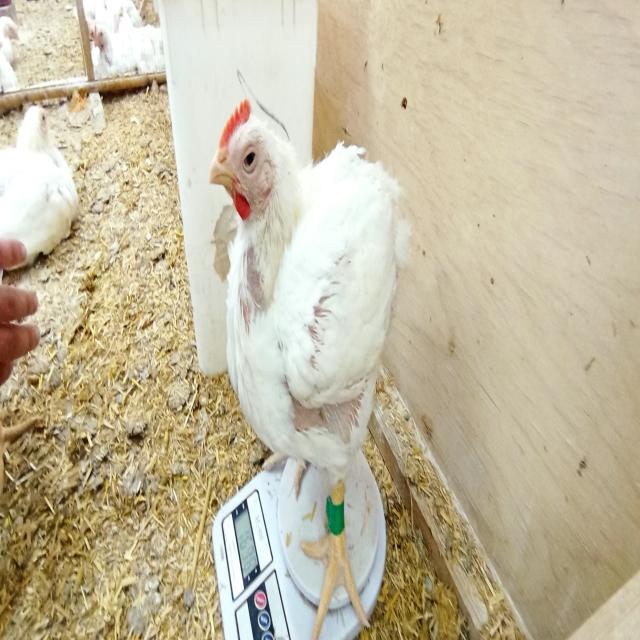
Weight: 1689 g